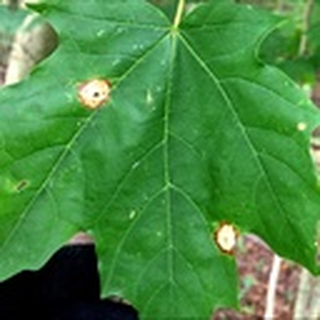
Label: cotton_target_spot